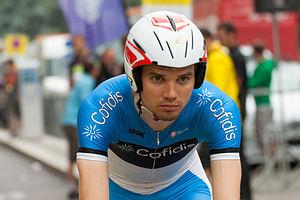
Rein Taaramäe lors du Prologue du Critérium du Dauphiné 2012